Marlboro Township, New Jersey

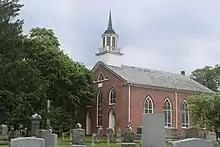
Old Brick Dutch Reformed Church on Newman Springs Road

The first settlers of the area were led by missionary George Keith. They were Quakers. The Quakers established a town called Topanemus and nearby a meetinghouse and a cemetery on what is now Topanemus Road and held the first meeting on October 10, 1702. The first leader of the church was Rev. George Keith who received a large grant of land in the area due to his position as Surveyor-General. Among the first listed communicants of the new church were Garret and Jan Schenck. The church later changed its affiliation to the Episcopal faith and became St. Peter's Episcopal Church, which is now located in Freehold. The old burial ground still remains on Topanemus Road. In 1692 those of the Presbyterian Faith built a church and burial ground on what is now Gordons Corner Road. The church eventually moved to Tennent where it became known as the Old Tennent Church and played a role in the American Revolutionary War. The old Scots Cemetery still remains at its original site.